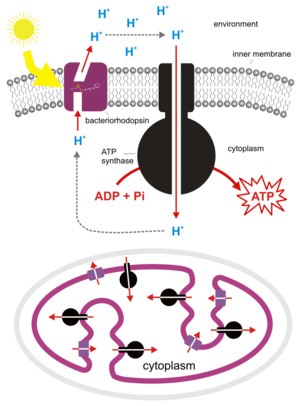
Le métabolisme est l'ensemble des réactions chimiques qui se déroulent à l'intérieur d'un être vivant pour lui permettre notamment de se maintenir en vie, de se reproduire, de se développer et de répondre aux stimuli de son environnement. Certaines de ces réactions chimiques se déroulent en dehors des cellules de l'organisme, comme la digestion ou le transport de substances entre cellules. Cependant, la plupart de ces réactions ont lieu dans les cellules elles-mêmes et constituent le métabolisme intermédiaire.
Halobacterium salinarum est une espèce d'archées halophiles aérobies qu'on trouve dans les environnements à forte teneur en sels tels que le poisson salé et divers aliments riches en sel, les marais salants ou encore les lacs salés : lorsque la salinité devient suffisante, ces milieux prennent une teinte rougeâtre due à la concentration en archées halophiles.
En biochimie, la chimiosmose est le couplage de la phosphorylation de l'ADP en ATP par l'ATP synthase en utilisant l'énergie libérée par la dissipation d'un gradient de concentration de cations — généralement de protons H⁺ — à travers une membrane. Ce phénomène est à la base de la phosphorylation oxydative dans la respiration cellulaire et de la photophosphorylation dans la photosynthèse.